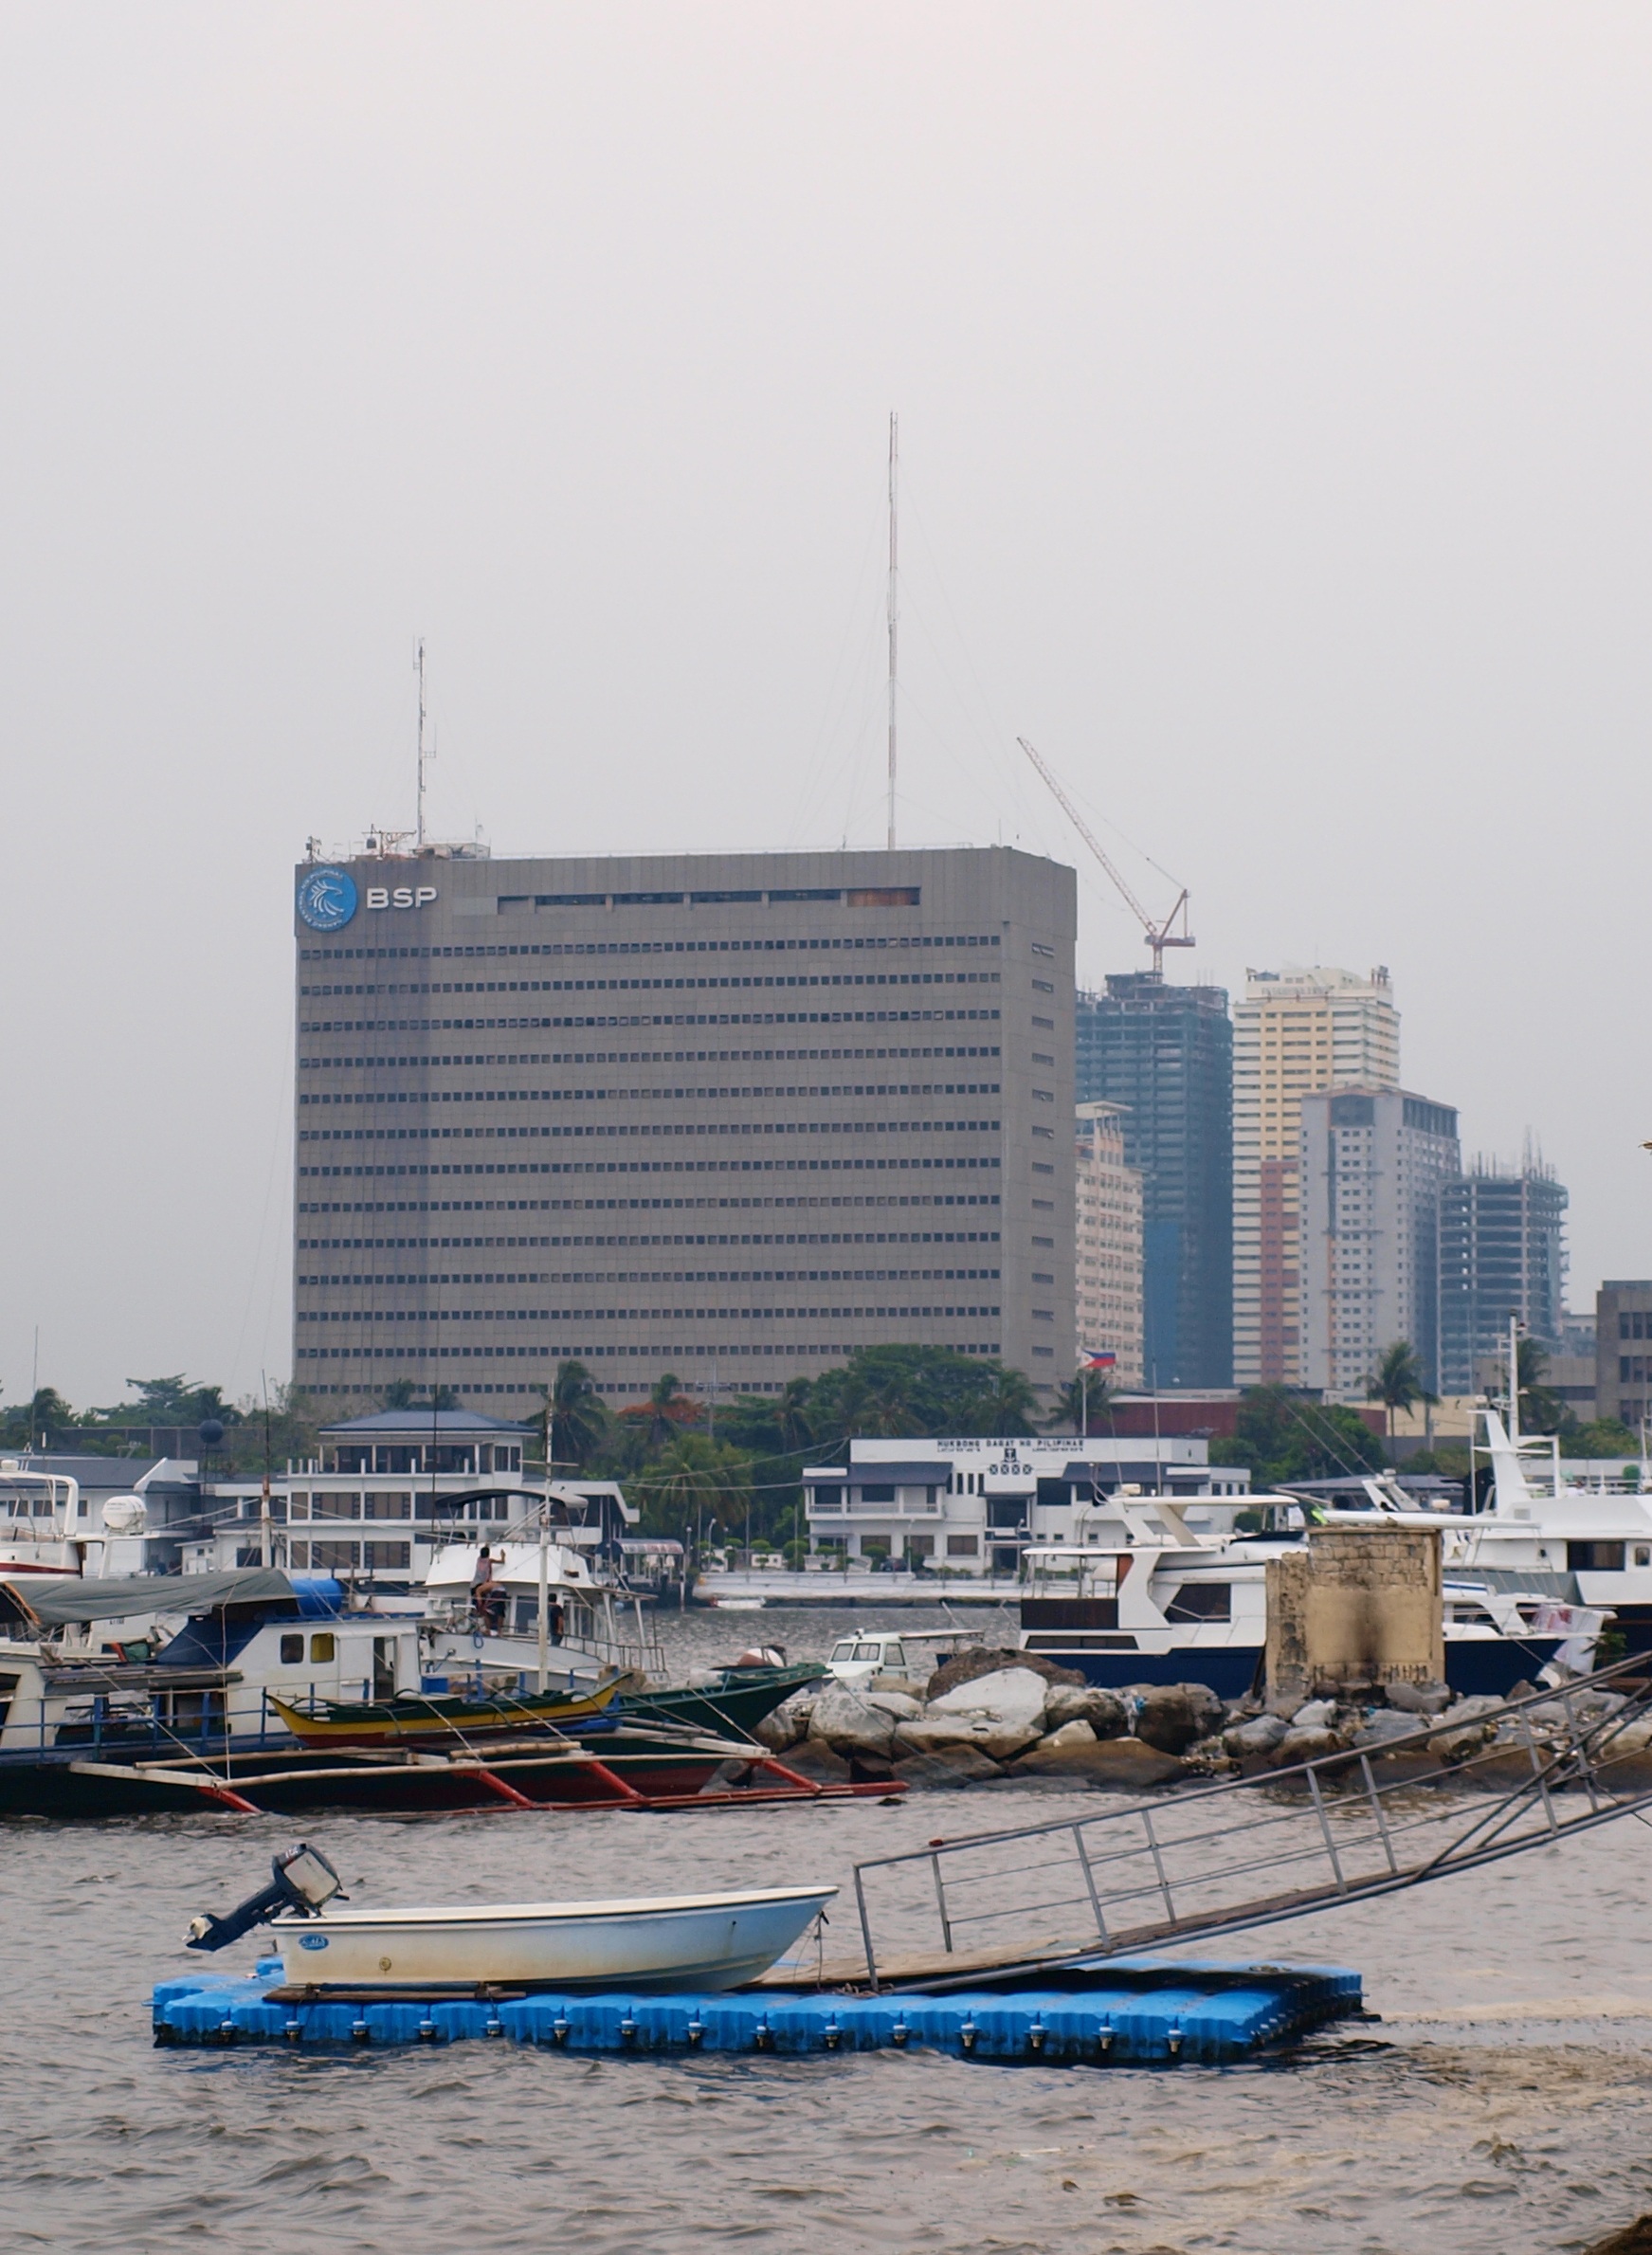
sea, coast, dock, architecture, boat, skyline, building, city, river, vehicle, money, bay, harbor, marina, port, ferry, bank, infrastructure, banking, government, philippines, finance, manila, central bank